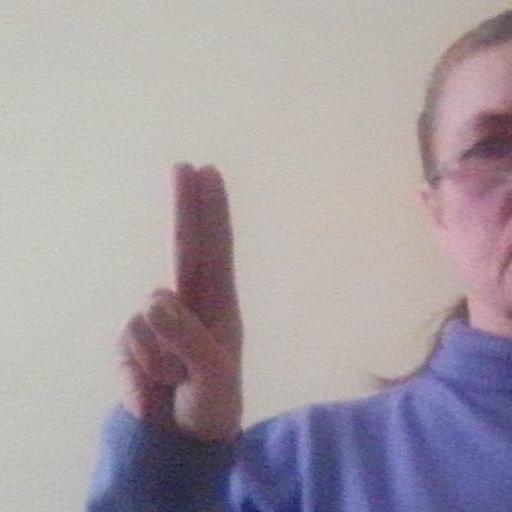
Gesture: two_up